Veal

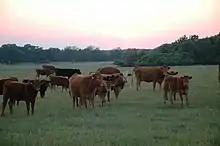
Free-raised calves

In Italian, French and other Mediterranean cuisines, veal is often in the form of cutlets, such as the Italian "cotoletta" or the famous Austrian dish Wiener schnitzel. Some classic French veal dishes include fried "escalopes", fried veal "grenadines" (small, thick fillet steaks), stuffed "paupiettes", roast joints, and "blanquettes". Because veal is lower in fat than many meats, care must be taken in preparation to ensure that it does not become tough. Veal is often coated in preparation for frying or eaten with a sauce. Veal parmigiana is a common Italian-American dish made with breaded veal cutlets.